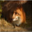
Label: fox